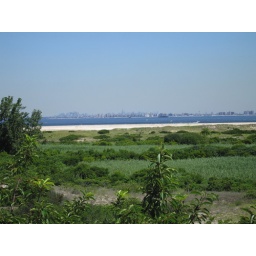
Note invasive Phragmites in foreground. Yellowish green areas near sand are all Carex kobomugi